Princess Lātūfuipeka Tukuʻaho

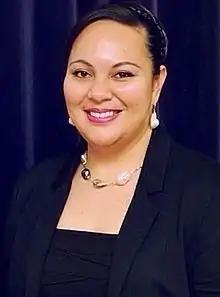

Princess Lātūfuipeka (Angelika Lātūfuipeka Halaevalu Mataʻaho Napua-o-kalani Tukuʻaho; born 17 November 1983, in Nukuʻalofa) is a Tongan royal and a member of the House of Tupou. The only daughter of Tupou VI, King of Tonga, Princess Lātūfuipeka was appointed Tonga's High Commissioner to Australia on 22 August 2012, after her father – High Commissioner until then – succeeded as the King of Tonga.